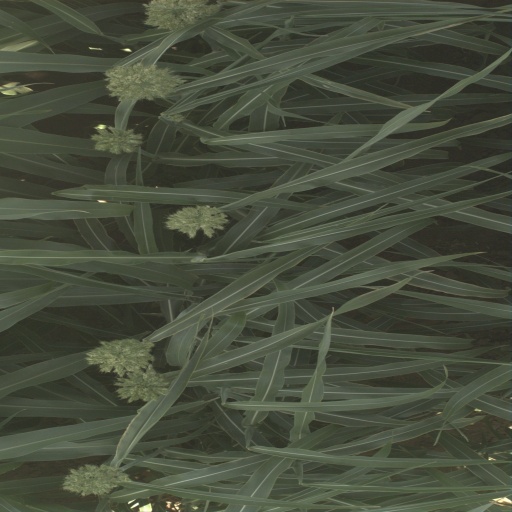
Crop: sorghum